Relaxer (album)

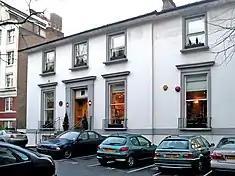
The band recorded string and brass sections at London's famed Abbey Road Studios "(pictured)"

In 2014, Alt-J released their second studio album "This Is All Yours" to commercial success, going straight to number 1 on the UK Albums Chart. The band began touring in September 2014, performing for the first time since the departure of group member Gwil Sainsbury. They toured to the end of 2015, headlining their largest US show at Madison Square Garden. The band's popularity grew further when their songs were featured in films, television shows and commercials. The album was nominated for Best Alternative Music Album at the 57th Grammy Awards.